Question: Where is the meat and cheese?
Tambaya: Ina naman da cukwin?
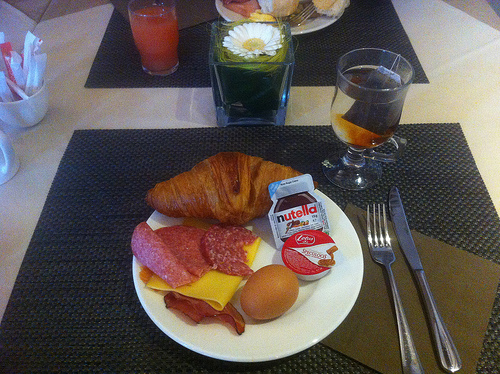
Answer: On the plate.
Amsa: Akan farantin.